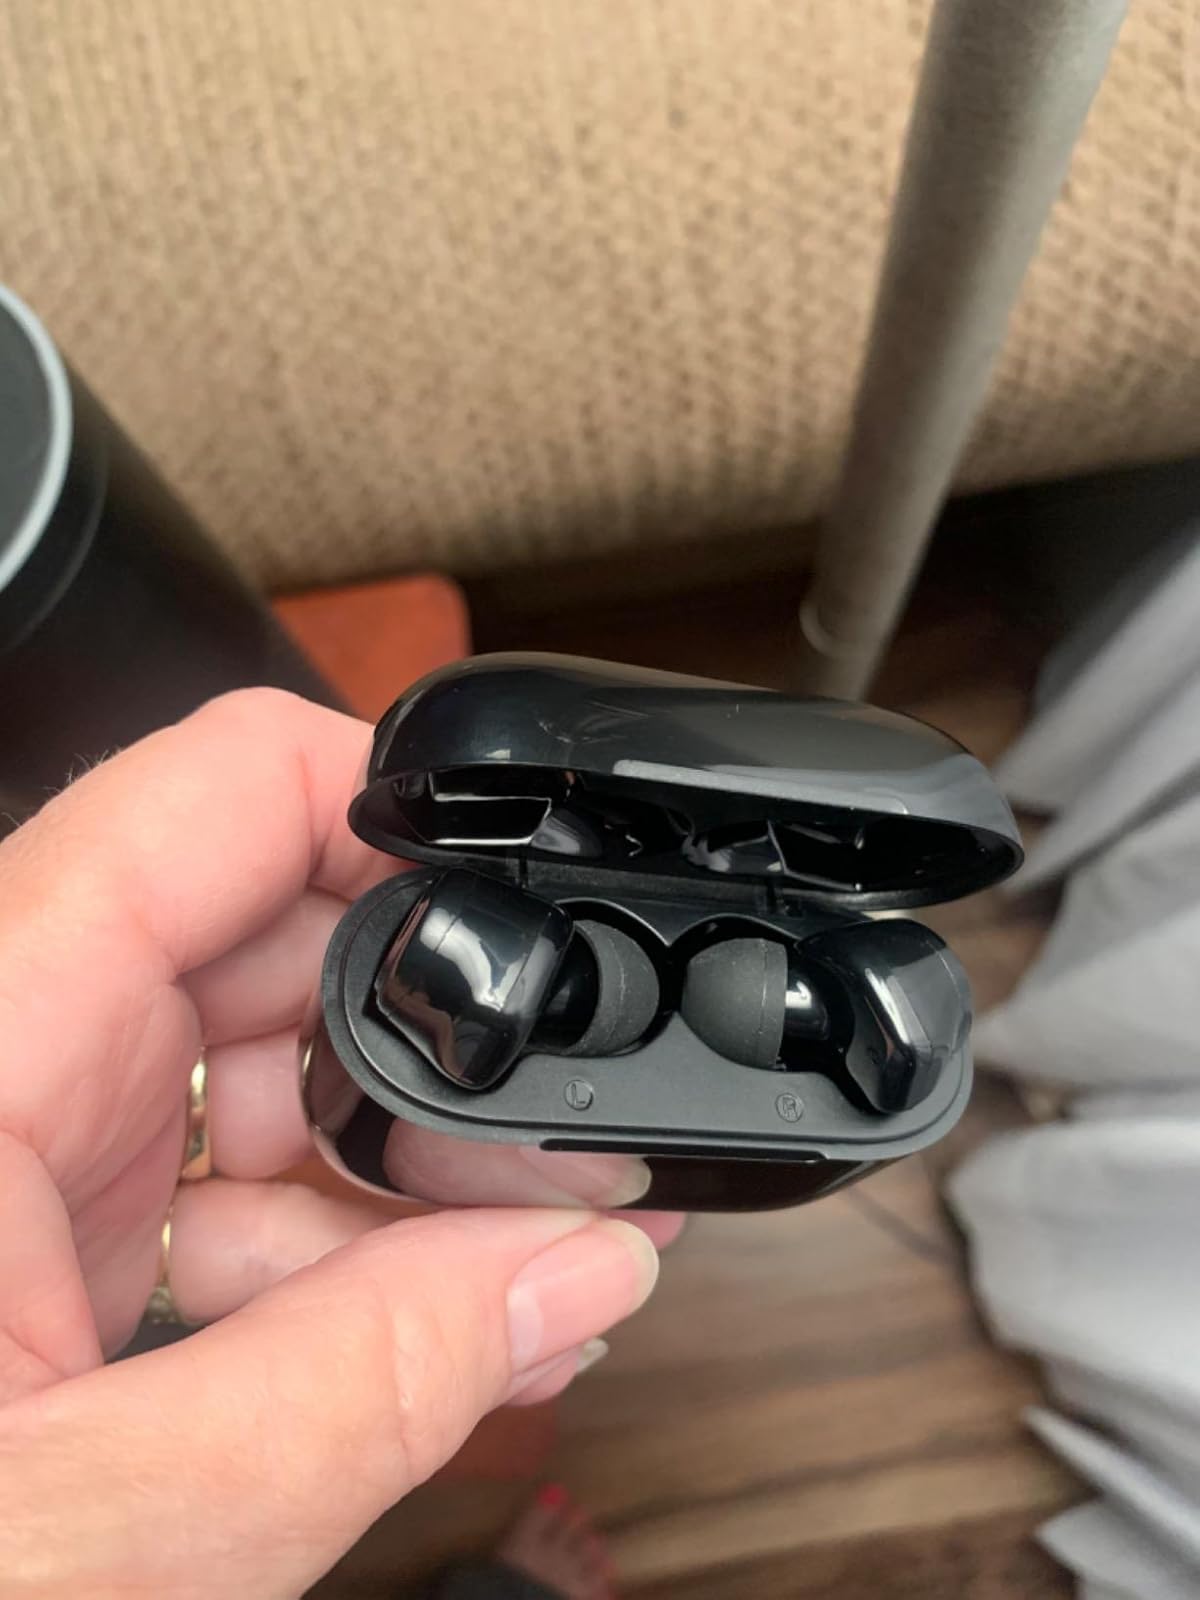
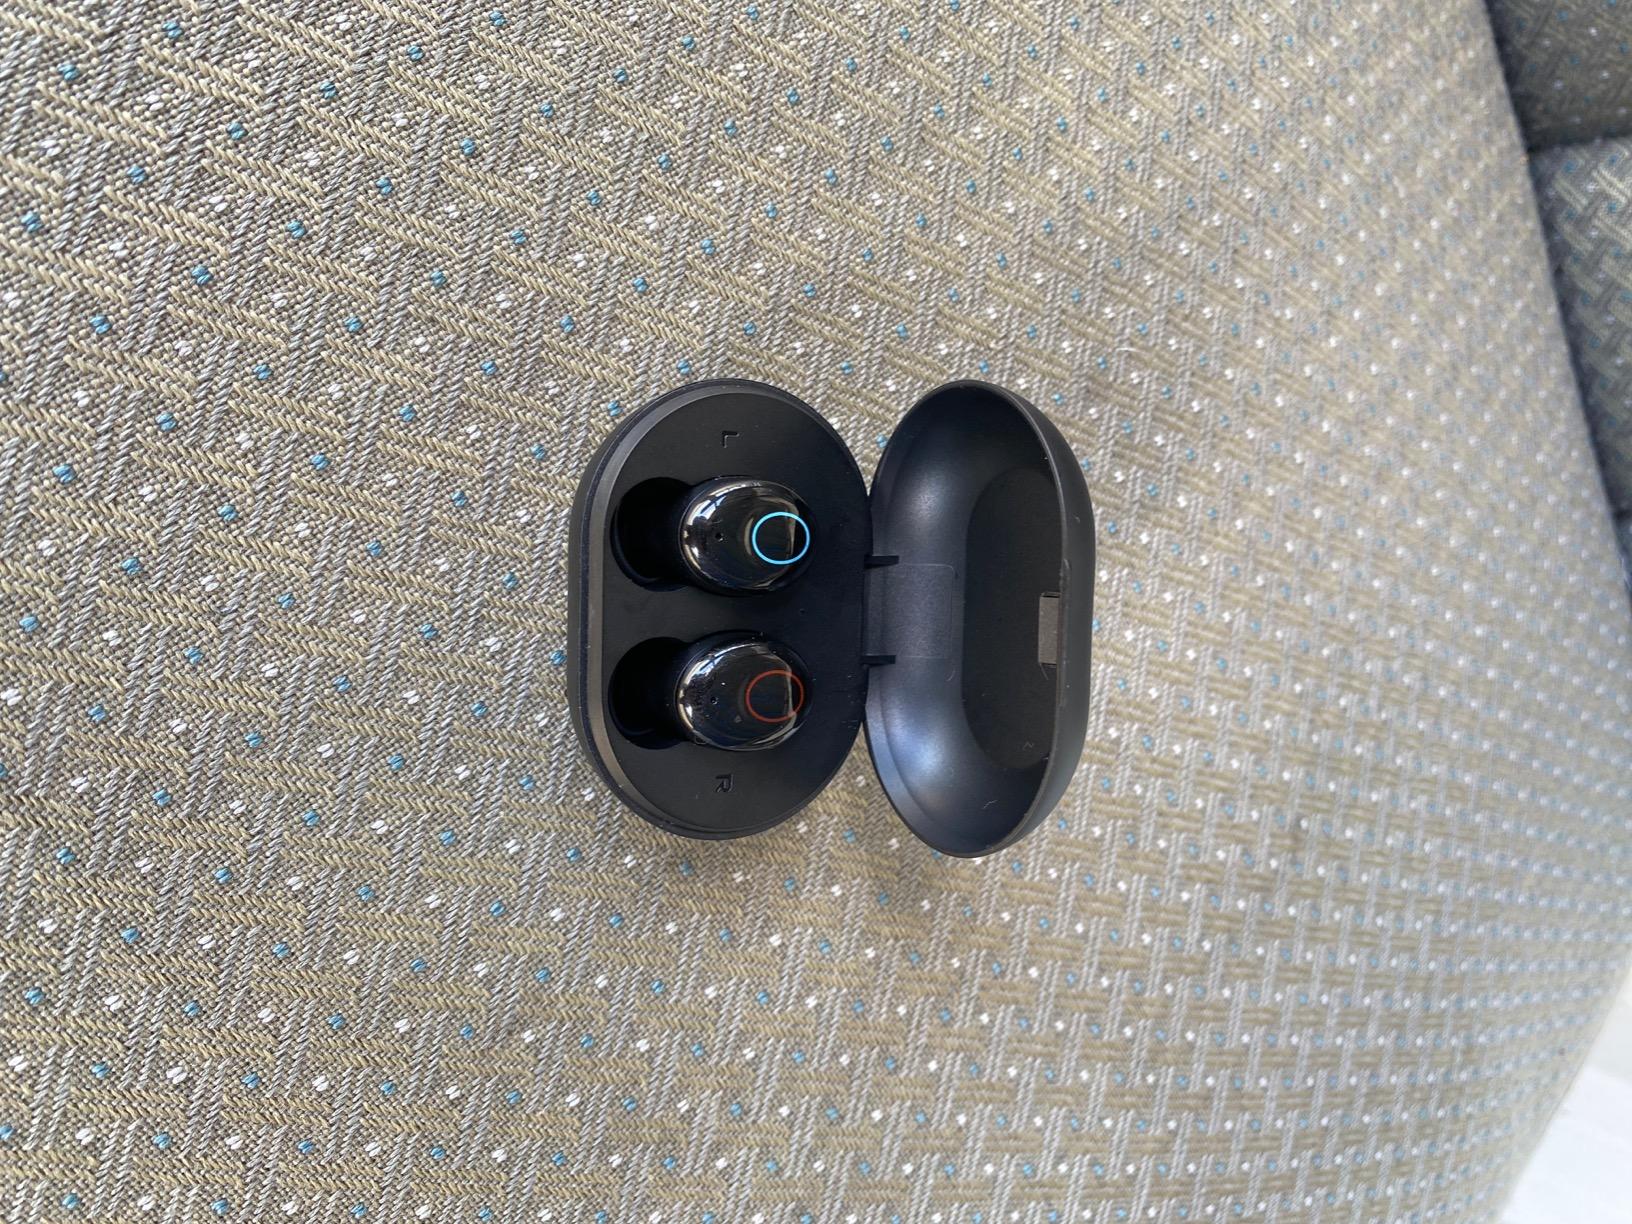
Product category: earbuds
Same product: no